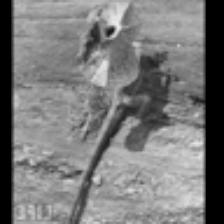
Label: NonHuman